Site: brandenburg
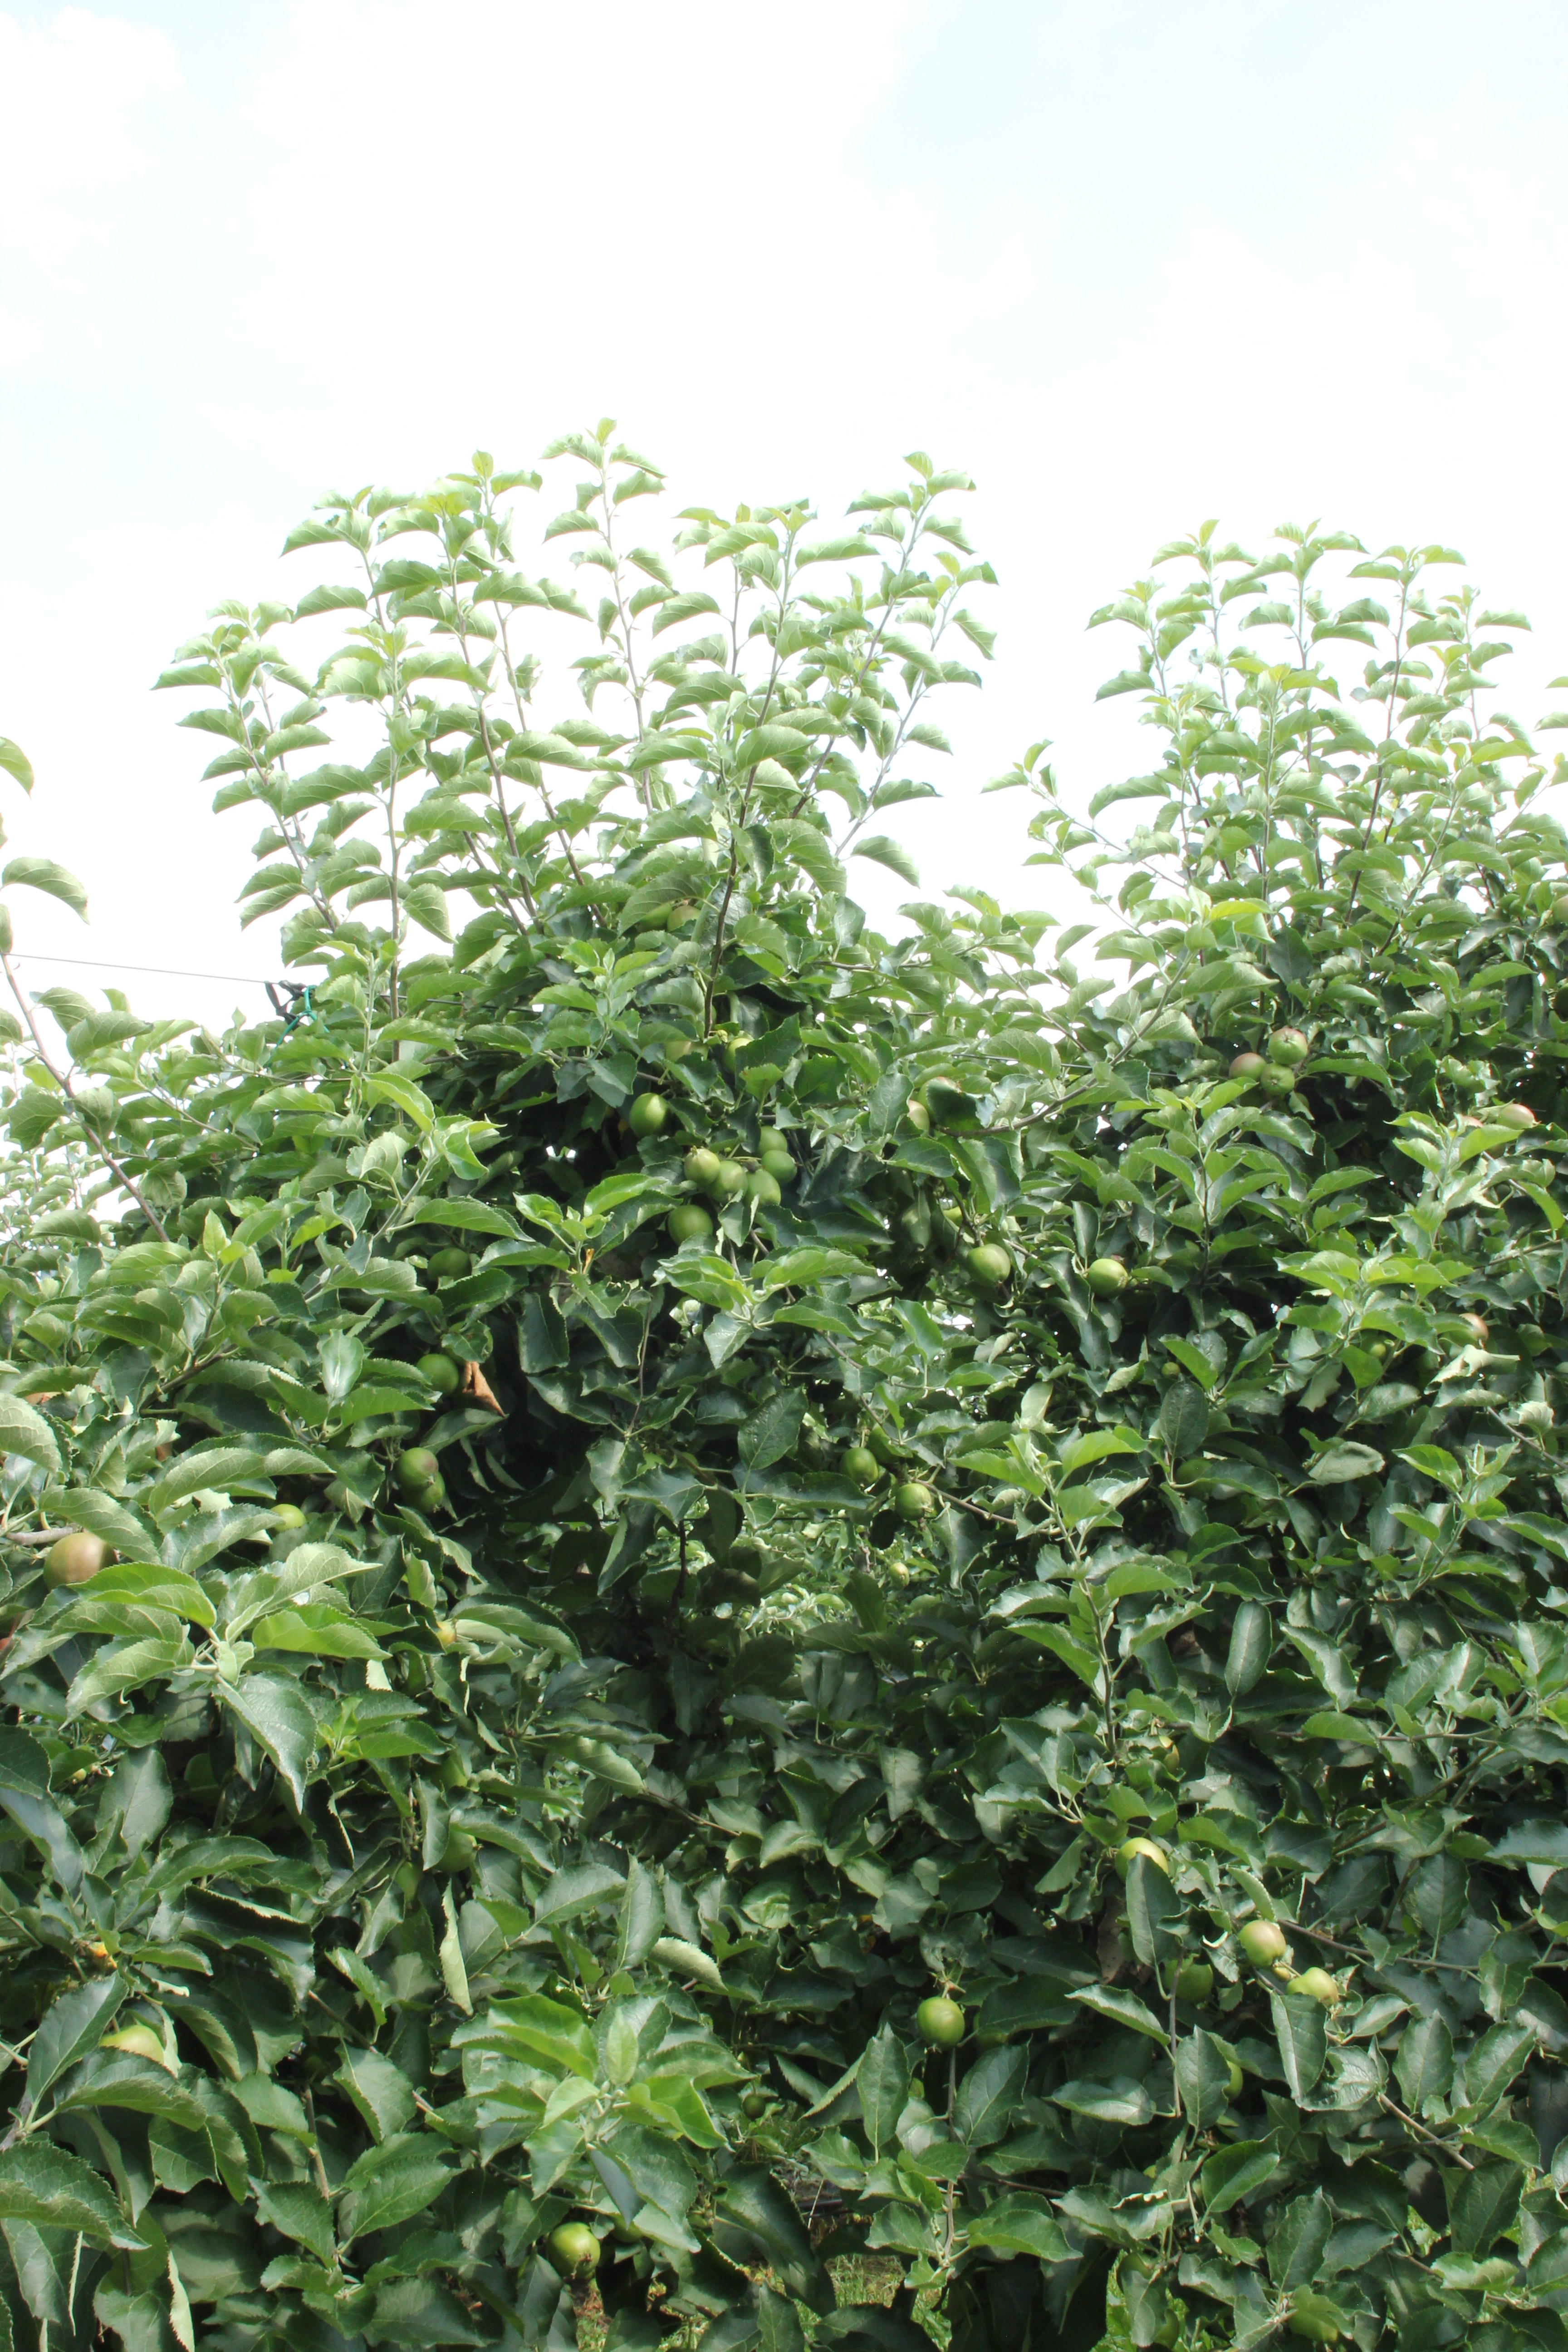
Growth stage (BBCH 74): Development of fruit